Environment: real
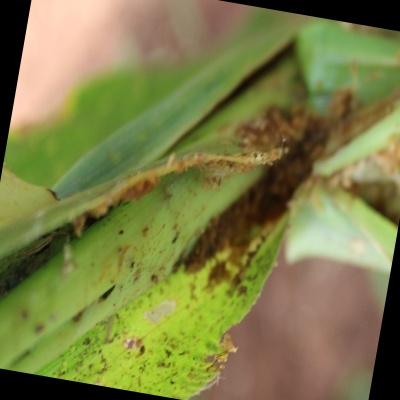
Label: fall_armyworm